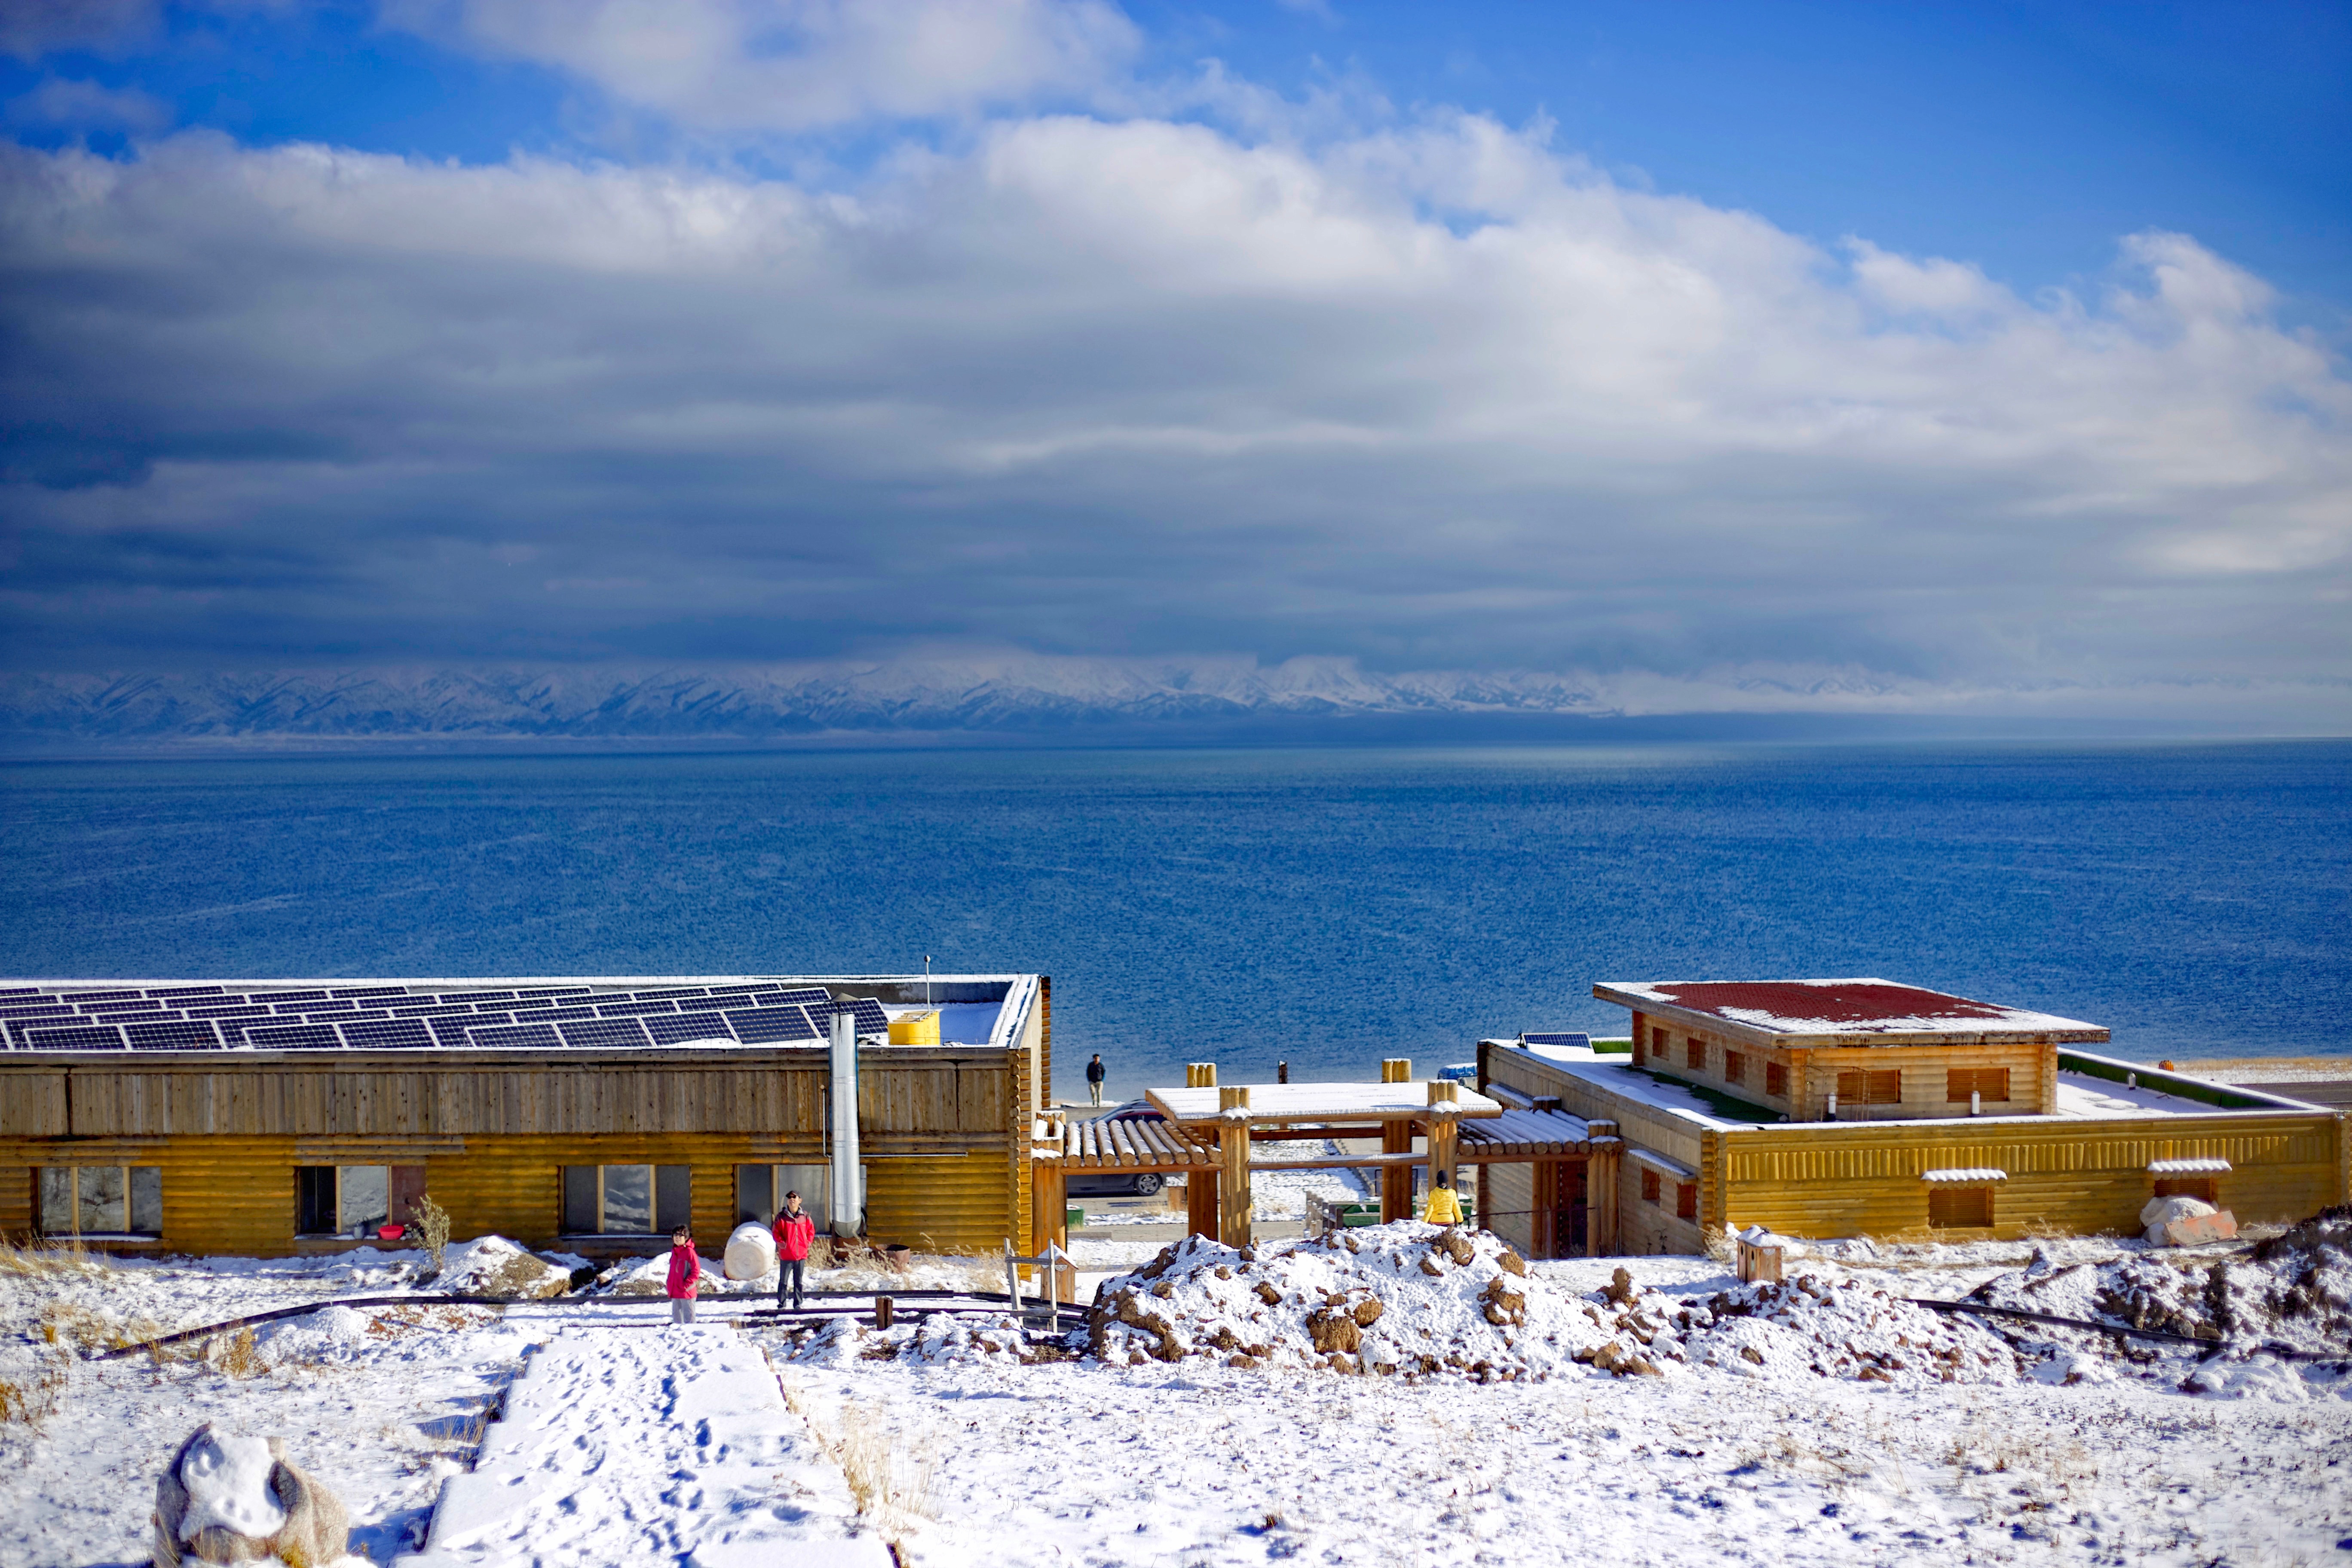
beach, sea, coast, ocean, snow, winter, shore, vacation, weather, resort